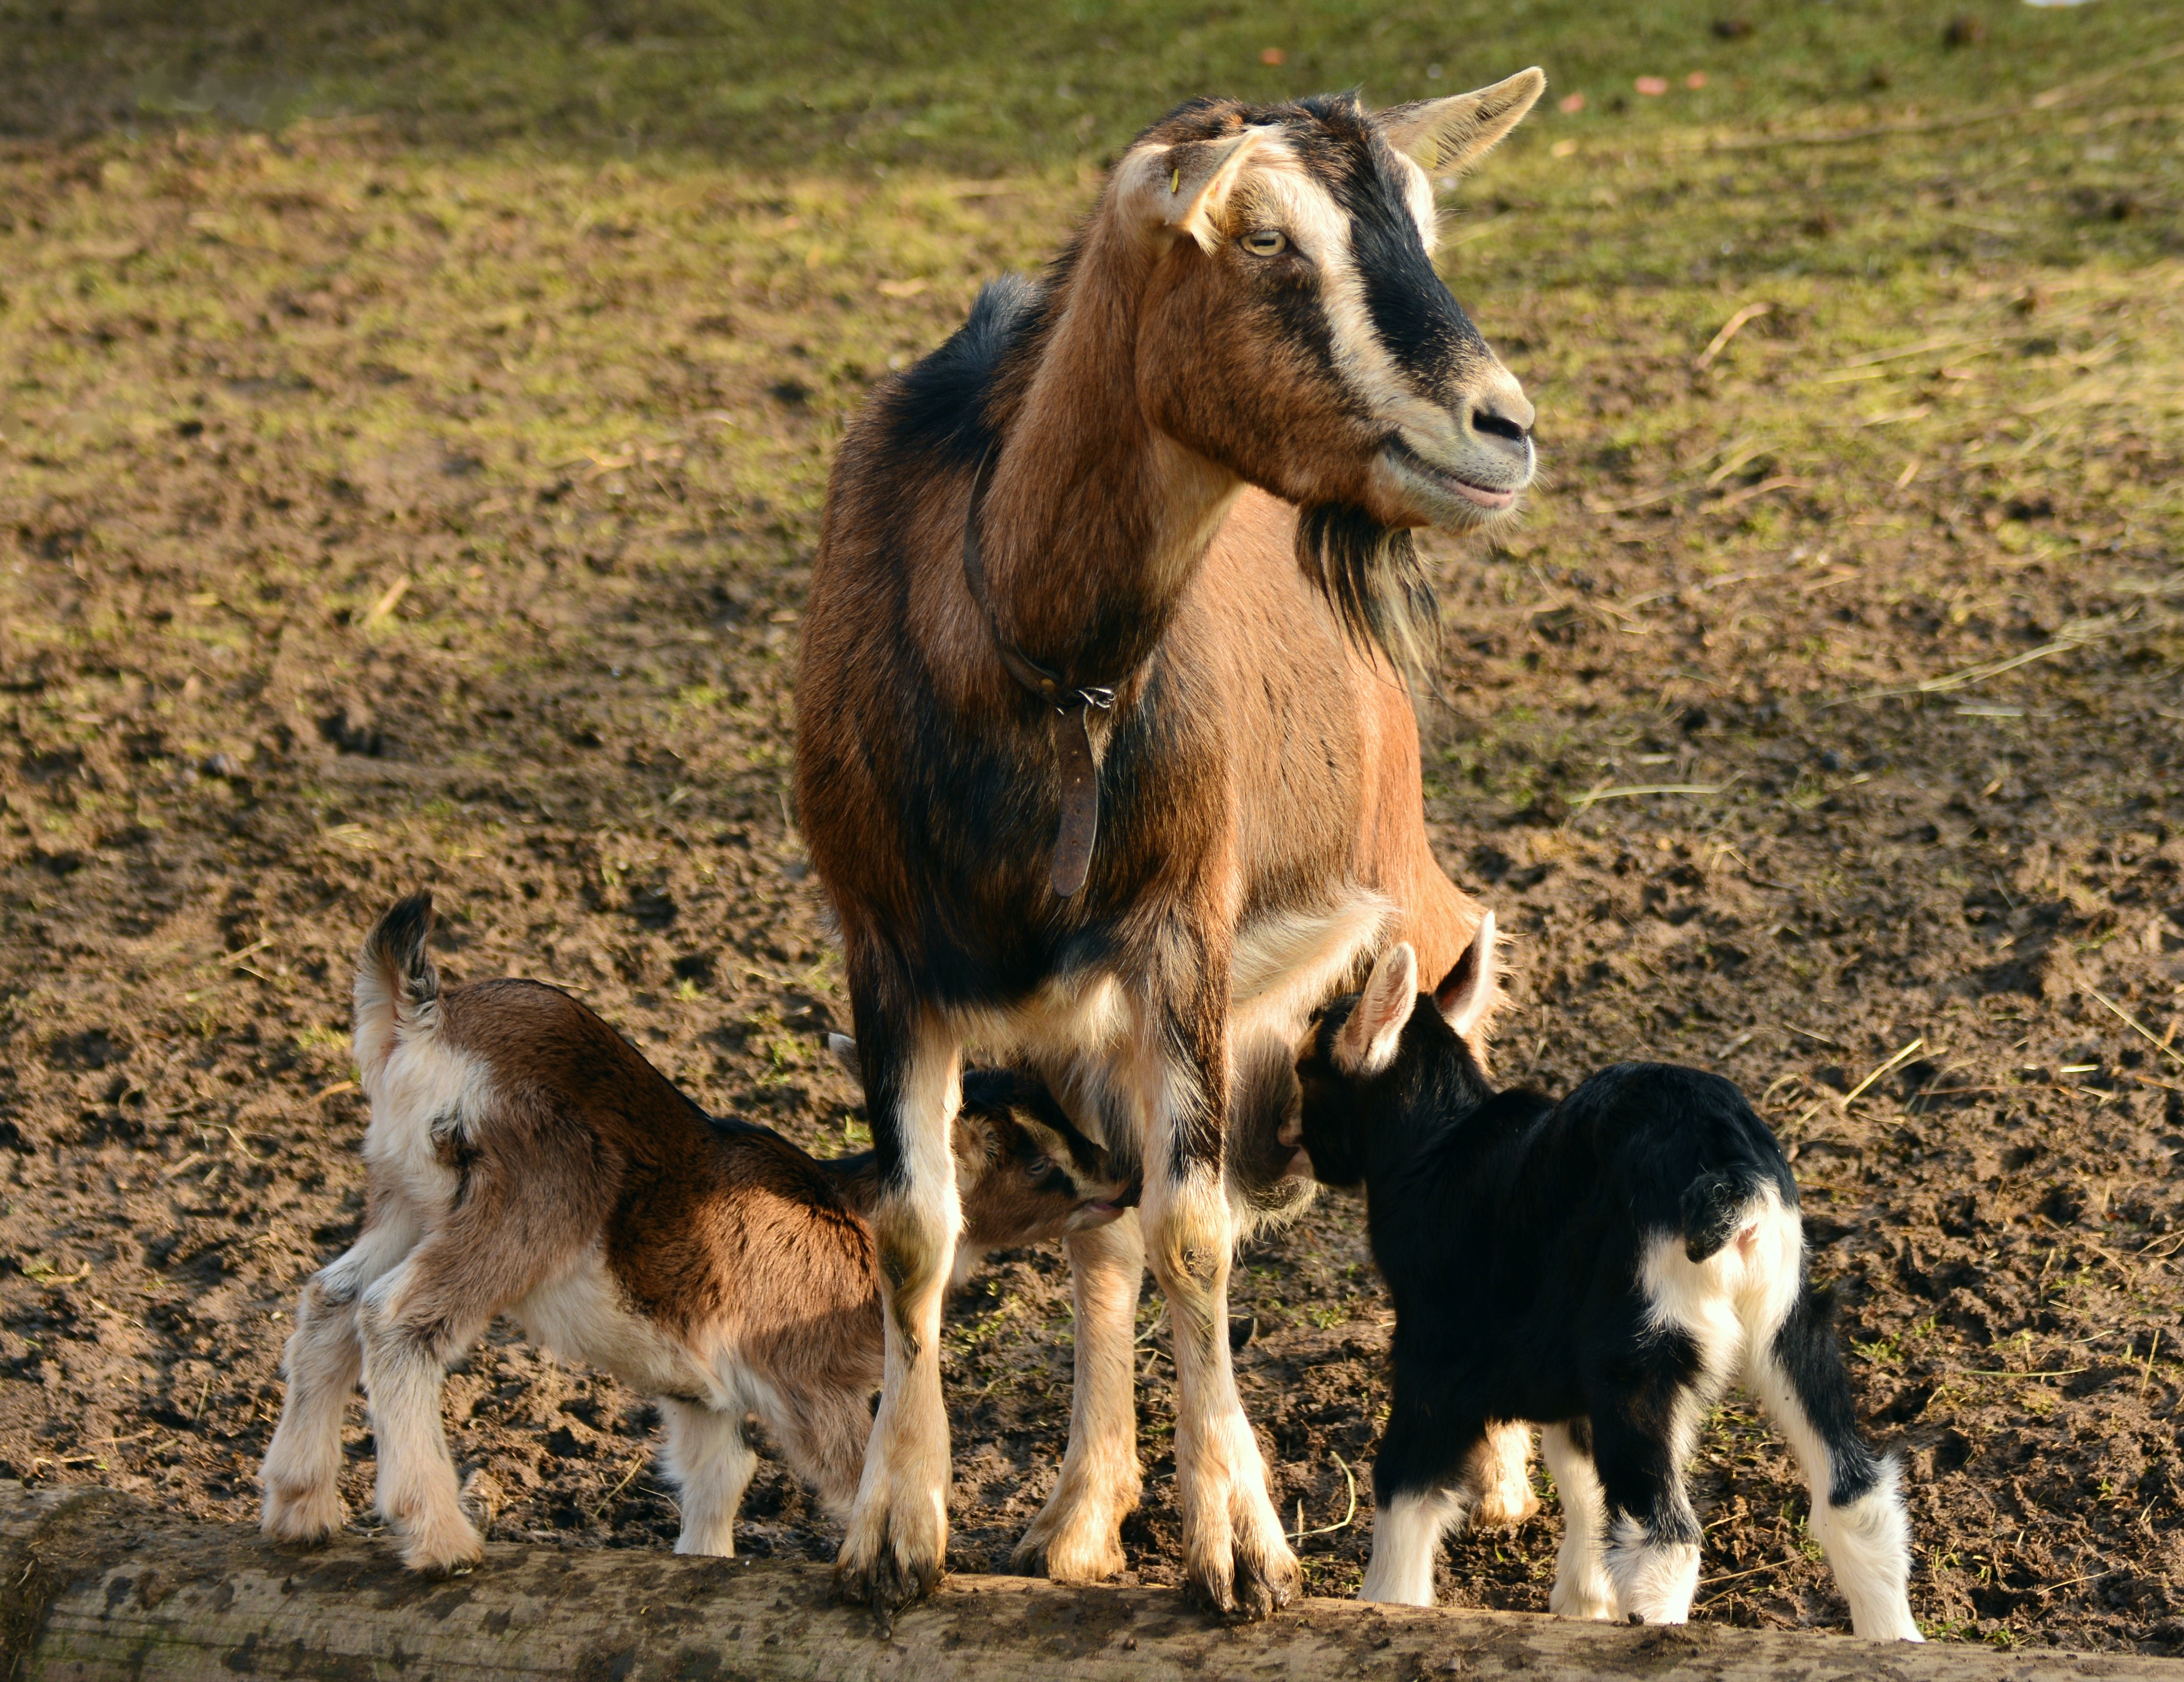
grass, farm, meadow, kid, wildlife, goat, herd, pasture, grazing, mammal, fauna, goats, vertebrate, lambs, foal, young animal, suckle, domestic goat, small goat, horse like mammal, mustang horse, cow goat family, young goats, mother goat